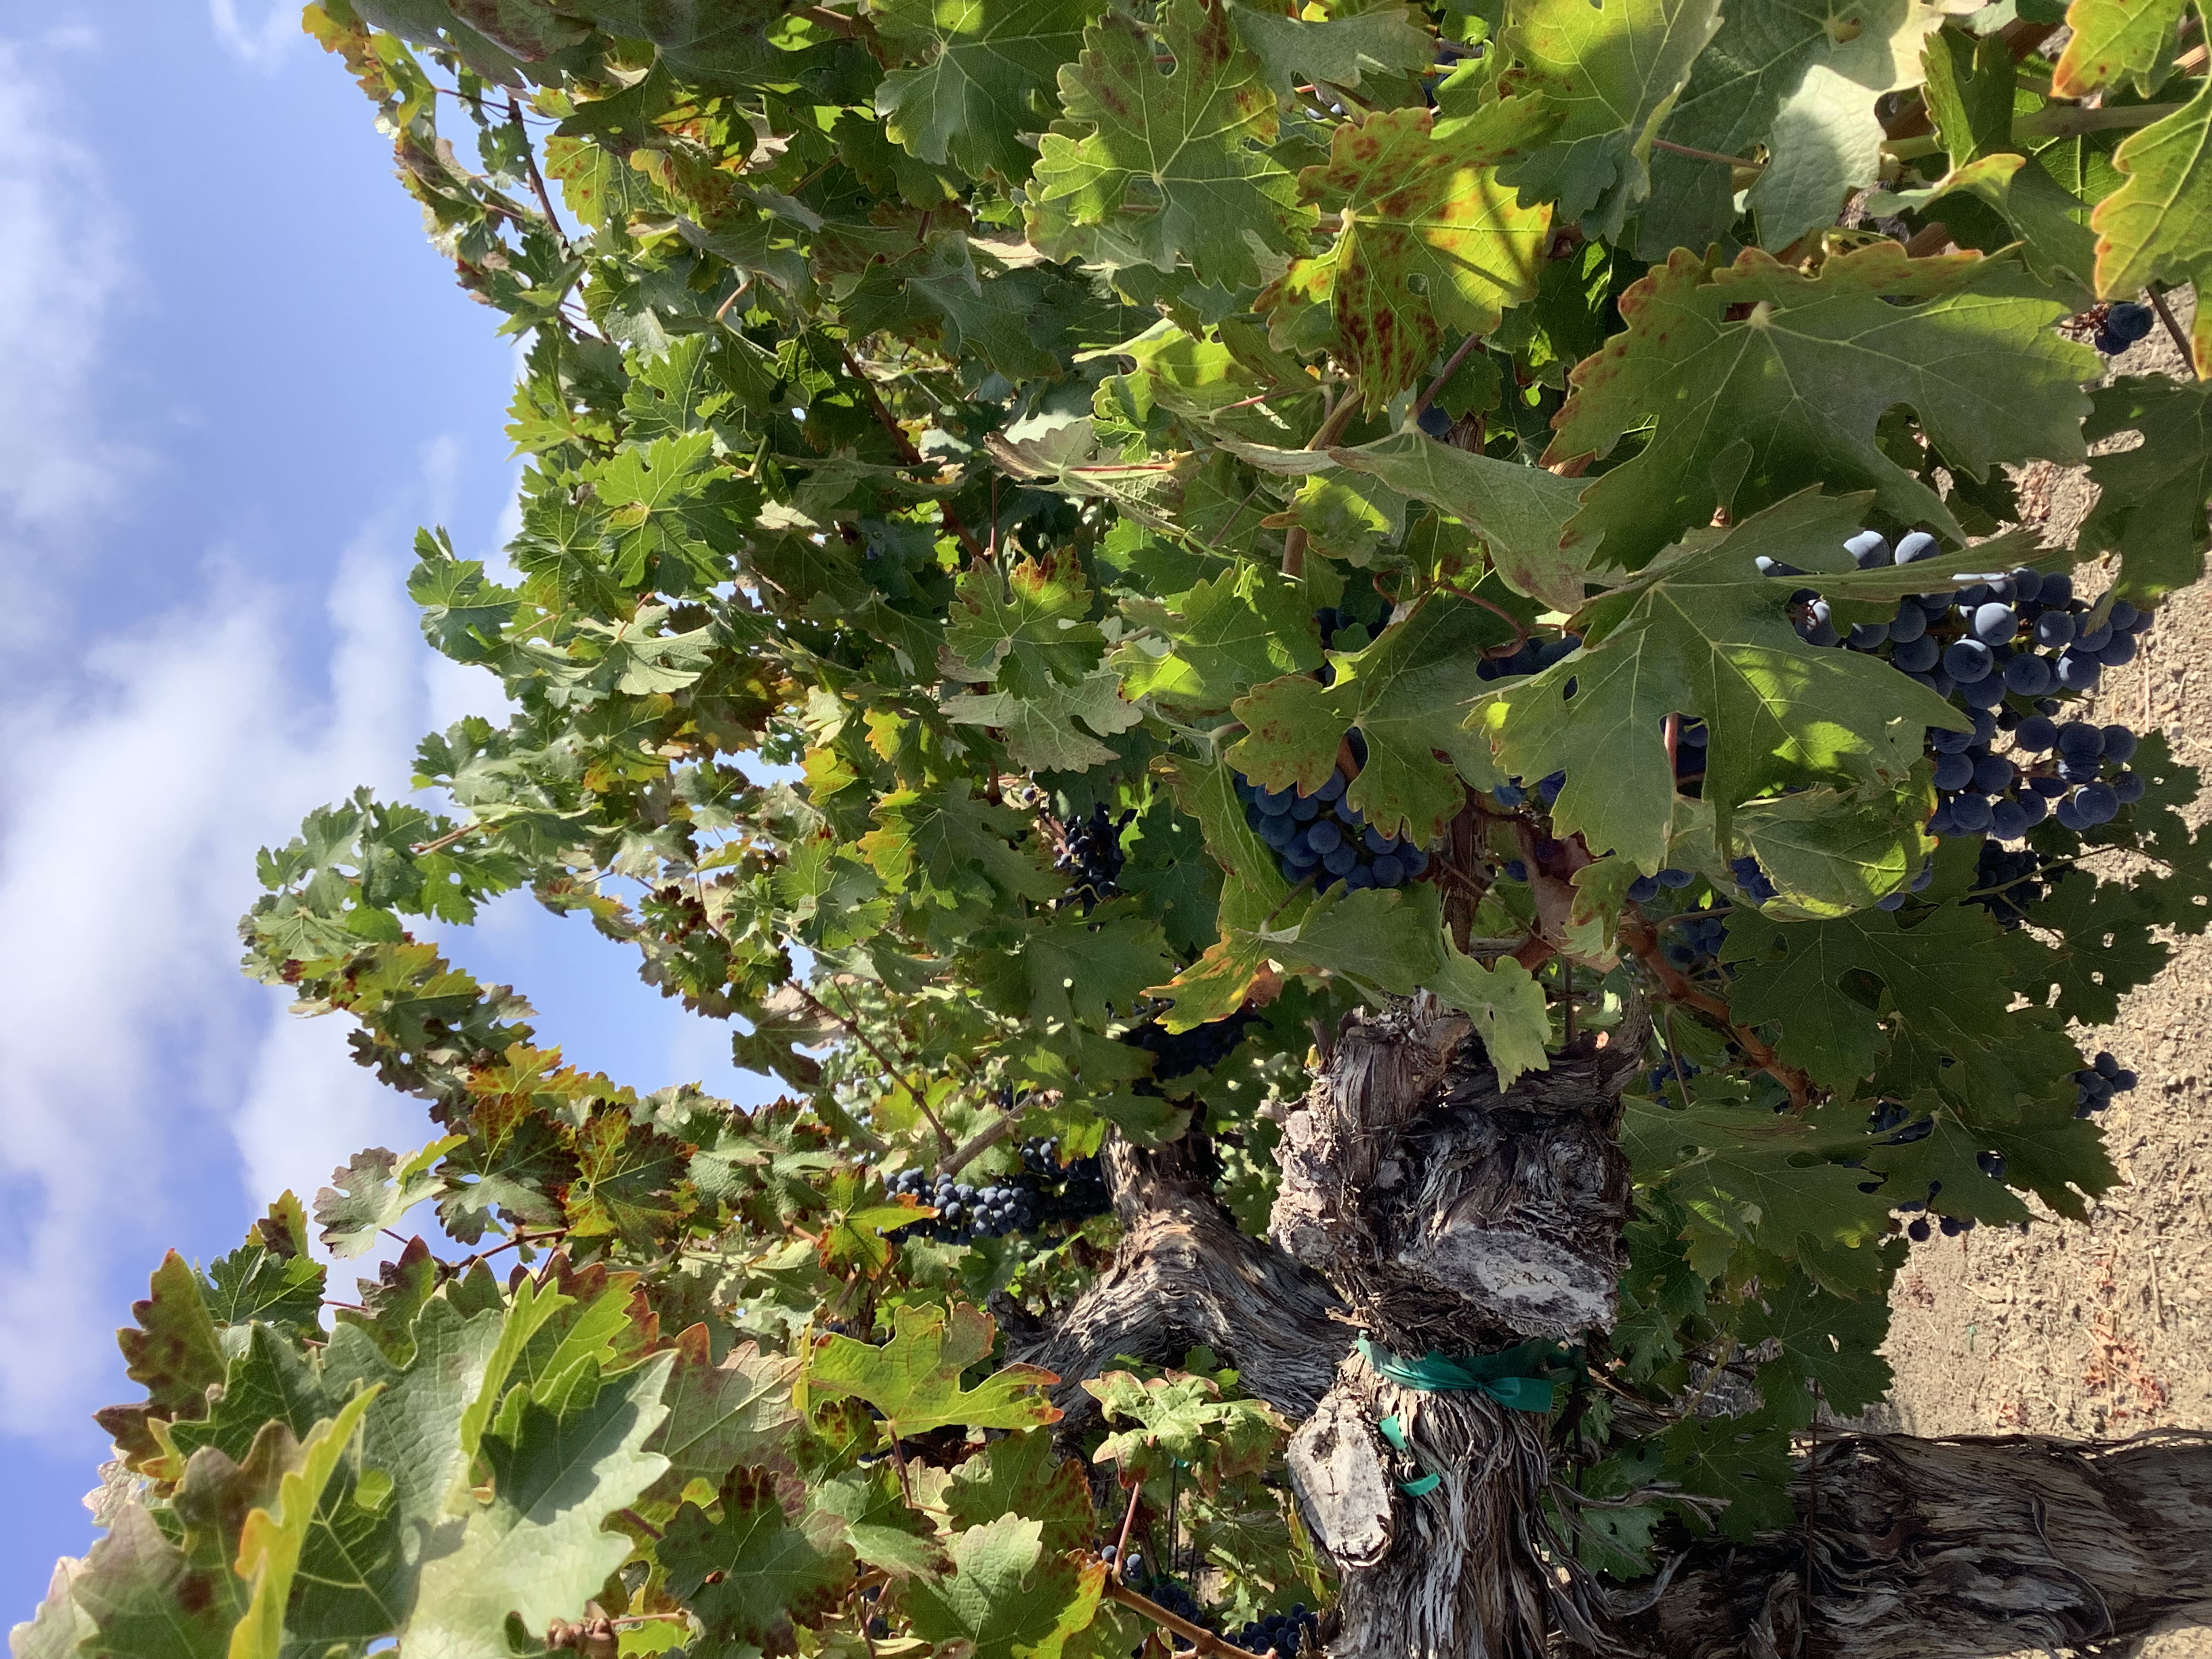
Label: Leafroll 3